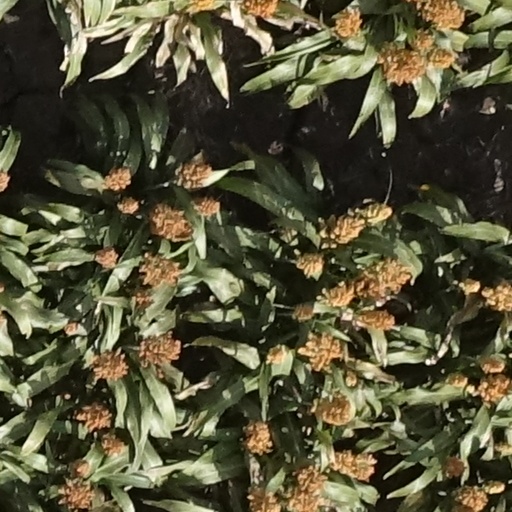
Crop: sorghum